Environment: real
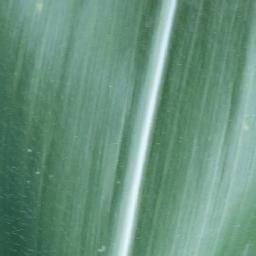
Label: healthy